Mikhail Frunze

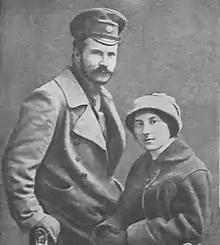
Mikhail Frunze and his wife Sophia Frunze. Minsk 1917.

Frunze was born in 1885 in Pishpek (now Bishkek in Kyrgyzstan), then a small Imperial Russian garrison town in the Kyrgyz part of Russian Turkestan (Semirechye Oblast). His father was a Bessarabian Romanian para-medic (feldsher) (originally from the Kherson Governorate) and his mother was Russian. Frunze began his higher studies at Verniy (present-day Almaty), and in 1904 he attended the Saint Petersburg Polytechnical University.